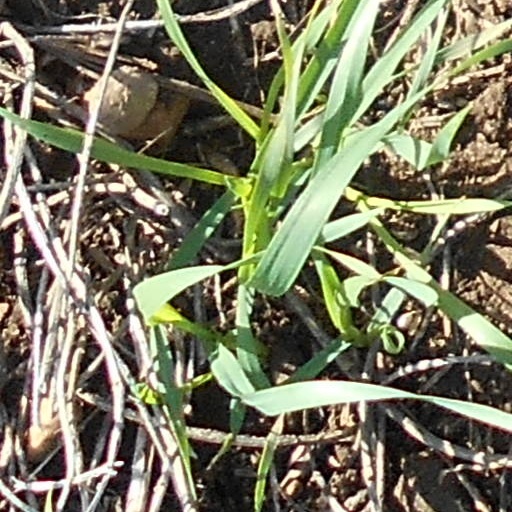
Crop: wheat